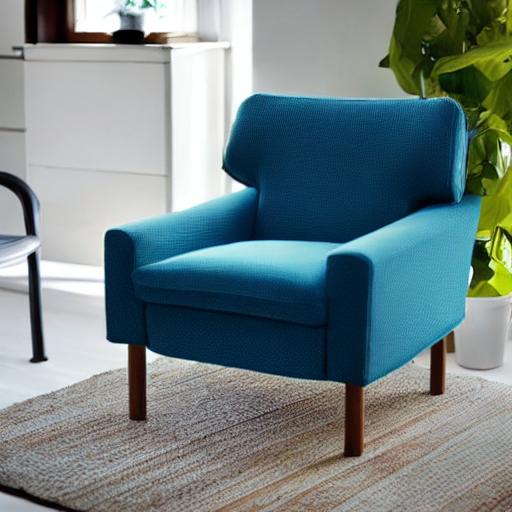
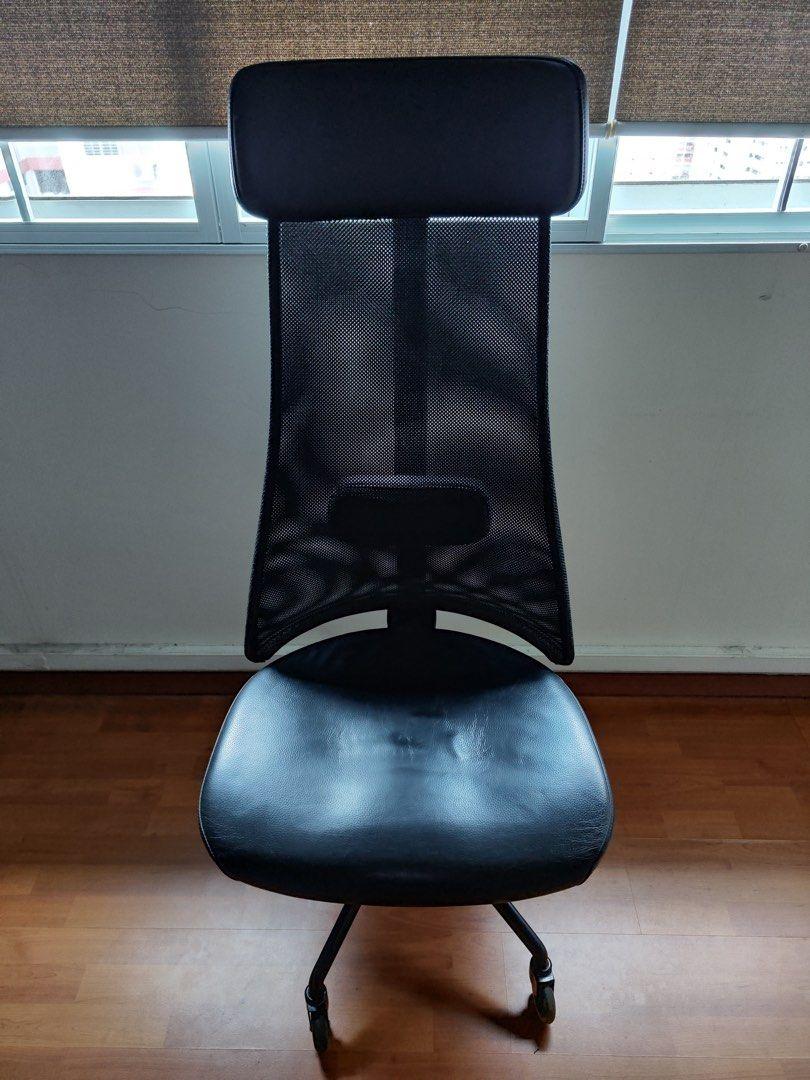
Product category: items_chair
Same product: no